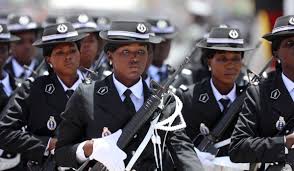
Lii nag ay pólisee yu jigéeñ la. Ëe bari nañu lool, ñu ràngoo ay fetal, sol ay gā yu weex, sol ay mbaxana, ëe, mbaxana mi tamit am na ay rëdd yu weex ci kaw, ak ay yére yu ñuul, jiital lu weex.